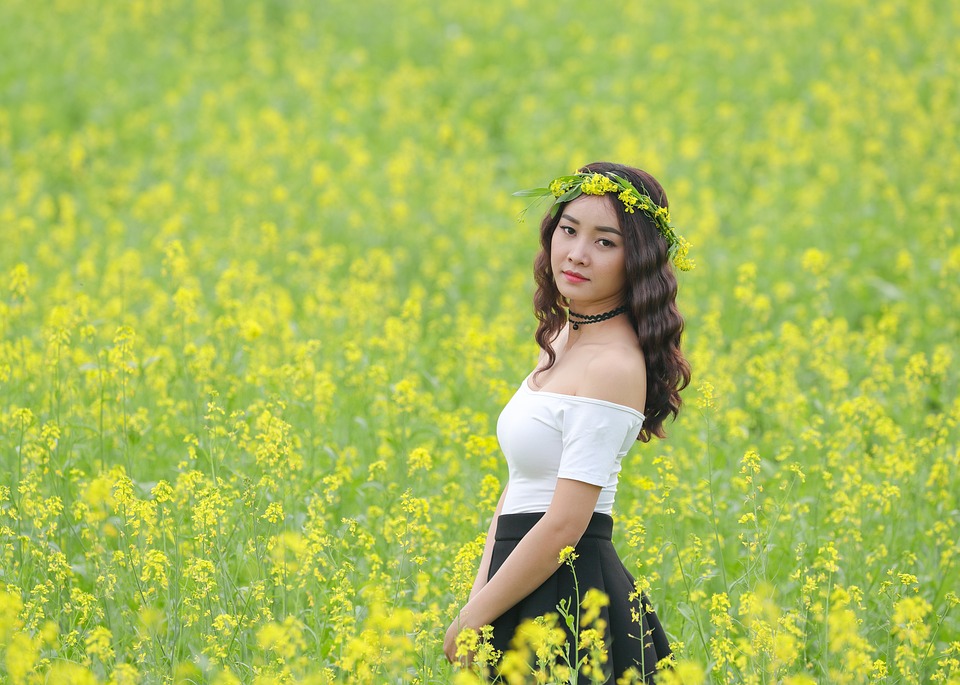
Gender: women